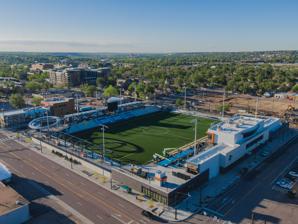
Building: Weidner Field
Country: United States of America
Year built: 2021
Soccer stadium in Colorado Springs, Colorado Weidner Field Home of the Switchbacks Weidner Field, June 2021 Location 111 W. Cimarron St., Colorado Springs, Colorado Coordinates 38°49′35″N 104°49′41″W / 38.826363°N 104.828191°W / 38.826363; -104.828191 Elevation 6,035 Feet Operator Switchbacks Entertainment Capacity 8,000 Surface Synthetic Turf with Corkonut Infill Construction Broke ground December 7, 2019 Opened April 24, 2021 Construction cost $ 42,000,000 Architect Perkins&Will Architects Tenants Colorado Springs Switchbacks FC ( USLC ) (2021–present) Website https://www.weidnerfield.com/ Weidner Field is an 8,000-seat soccer-specific stadium located in downtown Colorado Springs , Colorado , United States . It opened on April 24, 2021, and is home to the Colorado Springs Switchbacks FC who compete in the USL Championship , the second level of U.S. men's professional soccer . The stadium is situated at an altitude of 6,035 feet (1,839 m) above sea level and has the highest elevation of any stadium used by a professional team in the American soccer pyramid. While designed for soccer, the stadium is capable of hosting other types of events, such as concerts, being able to reach a capacity as high as 15,000. The stadium replaces former Weidner Field, now known as Martin 'Ed' Ragain Field , a smaller venue in the east of the city. Development The stadium was part of a collection of projects led by the City of Colorado Springs, which included renovations to the US Olympic & Paralympic Museum , Ed Robson Arena , William J. Hybl Sports Medicine and Performance Center, and Air Force Academy Visitor Center. Weidner Field was designed to energize the downtown area, spur adjacent real estate investment, increase tourism, and bring a sprawling community together. Plans for the new stadium were officially unveiled in July 2018. Design details were revealed in July 2019, and the ceremonial groundbreaking took place that December. Naming rights are held by Weidner Apartment Homes, an owner of the club and sponsored the naming rights for the former stadium. The "Weidner Field" name was officially transferred from the old stadium to the new venue on October 15, 2020. Amenities The stadium includes many unique elements, including a supporters section behind the south endline called "Base Camp," VIP suites, and a video board. The most iconic feature of the stadium is the statue of Saturn that symbolizes the city's nickname as the Olympic City. Titled "The Epicenter" and costing $4.5 million to construct, the statue weighs around 64,000 pounds, and is 35-foot tall, 65-foot in diameter, and constructed with stainless steel. It's located near the main entrance, and lights up at night with LEDs. In addition, Weidner Field has one of the first "Corkonut" turf fields approved by FIFA . Constructed at a cost of $750,000, the field uses coconut fibers and cork infill; it is the first of its kind to be approved in the world for professional soccer use. Other than parking, the free downtown ZEB bus shuttle has a stop that allows fans access to the stadium via public transportation. Events Soccer The stadium is has been the home of the Colorado Springs Switchbacks FC of the USL Championship since the 2021 USL Championship season. The first soccer-related event at the stadium was an exhibition match against Orange County SC , in front of a reduced capacity of 2,000 due to COVID-19 pandemic restrictions. The first player to score in the stadium's professional history was Hadji Barry , who scored five minutes into a 2–2 draw. Other than professional soccer matches, the stadium also hosts both regional and state-level high school soccer competitions. Major competitions In December 2021, Weidner Field held host to the 2021 NCAA Division II men's soccer tournament . On November 23, 2024, Weidner Field hosted the 2024 USL Championship final , where the Switchbacks played against Rhode Island FC , resulting in a 3–0 Switchbacks win for their first title. Concerts Weidner Field has a capacity of 15,000 for concerts. The stadium's first concert event was in May 27, 2021, a Latin music festival, followed the next day by a concert that included Justin Moore and Chris Janson . Other notable performers who've played at Weidner Field includes AJR , Incubus , Jason Aldean , and the Jonas Brothers , amongst others. Gallery Club level seats under construction in December, 2020 Main grandstand under construction Construction on the field Frontal view of the main grandstands under construction References